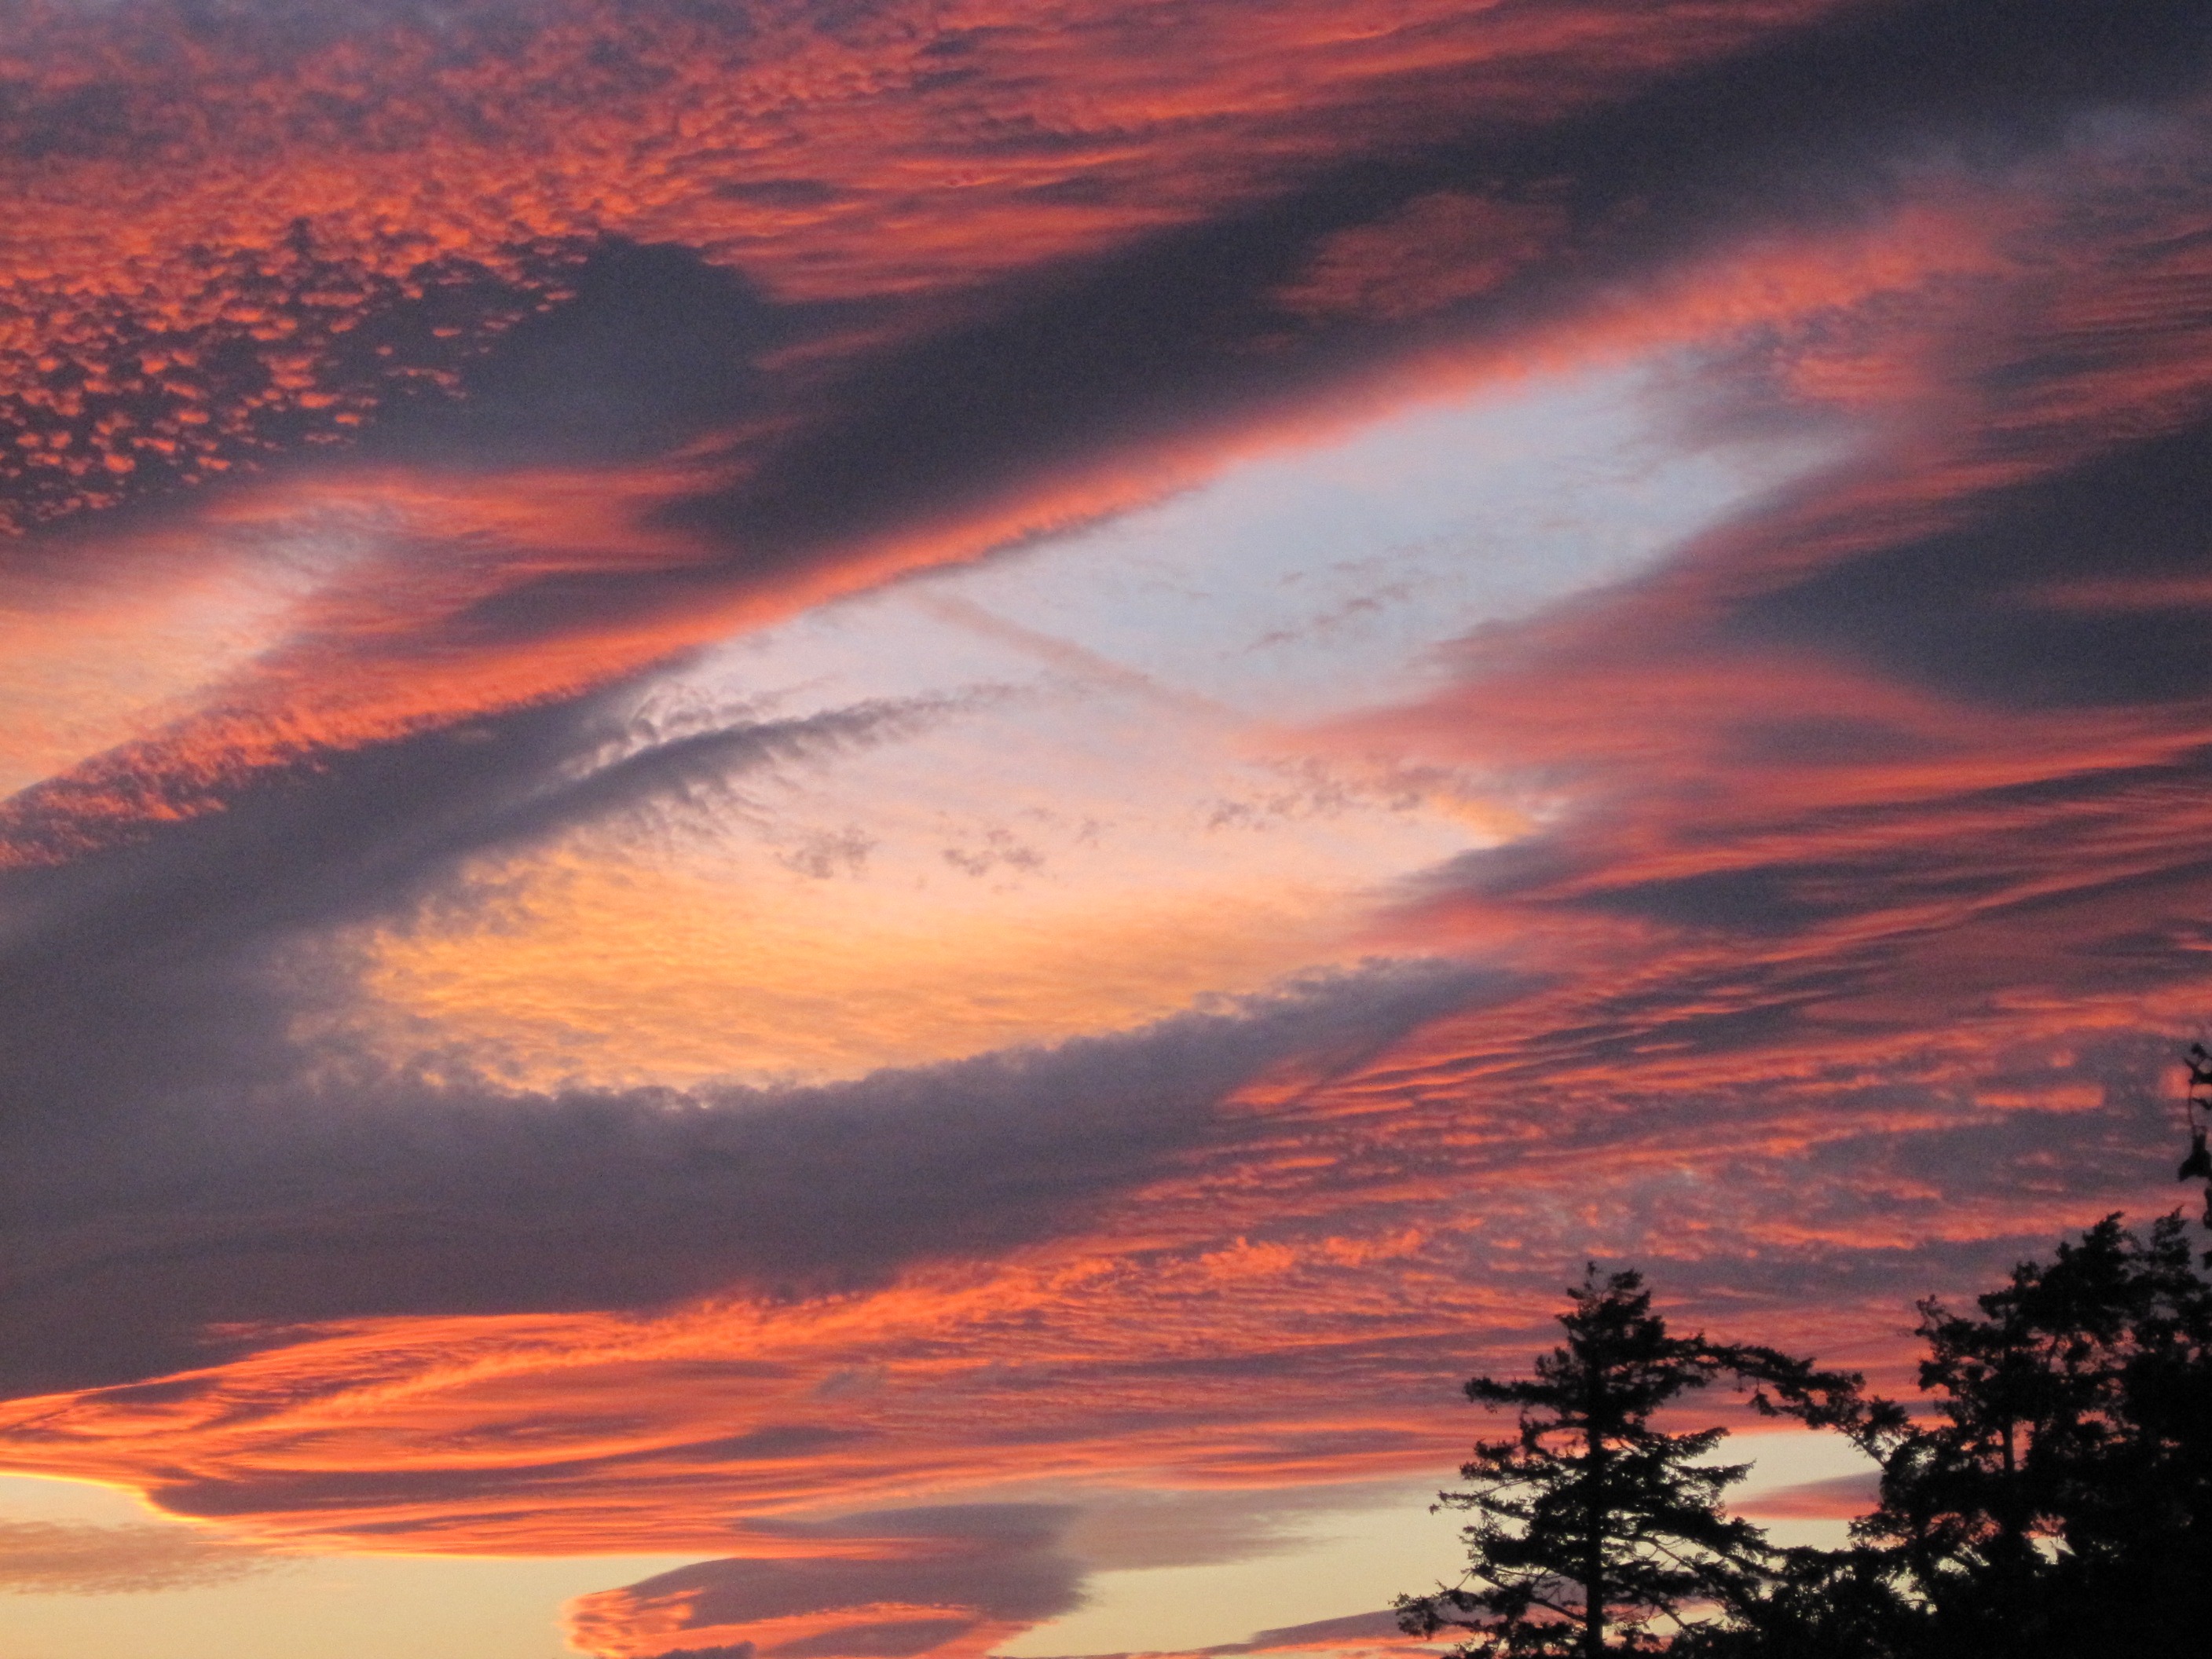
outdoor, horizon, silhouette, cloud, sky, sun, sunrise, sunset, sunlight, ray, morning, view, dawn, atmosphere, dusk, evening, orange, tranquil, scenic, color, peaceful, natural, scenery, colorful, yellow, clouds, beams, inspiration, rays, sundown, daily, afterglow, duration, scattered, refracted, disappearance, meteorological phenomenon, red sky at morning, western horizon, cloud droplets